Todd Stashwick

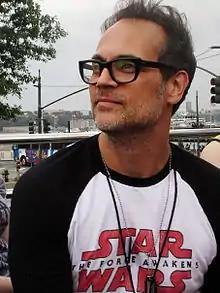
Todd Stashwick – NYCC 2015 Con Man Bus

In May 2018, it was announced he was cast as Dr. Drakken in the Disney Channel film "Kim Possible", based on the animated series. The film premiered on February 15, 2019.